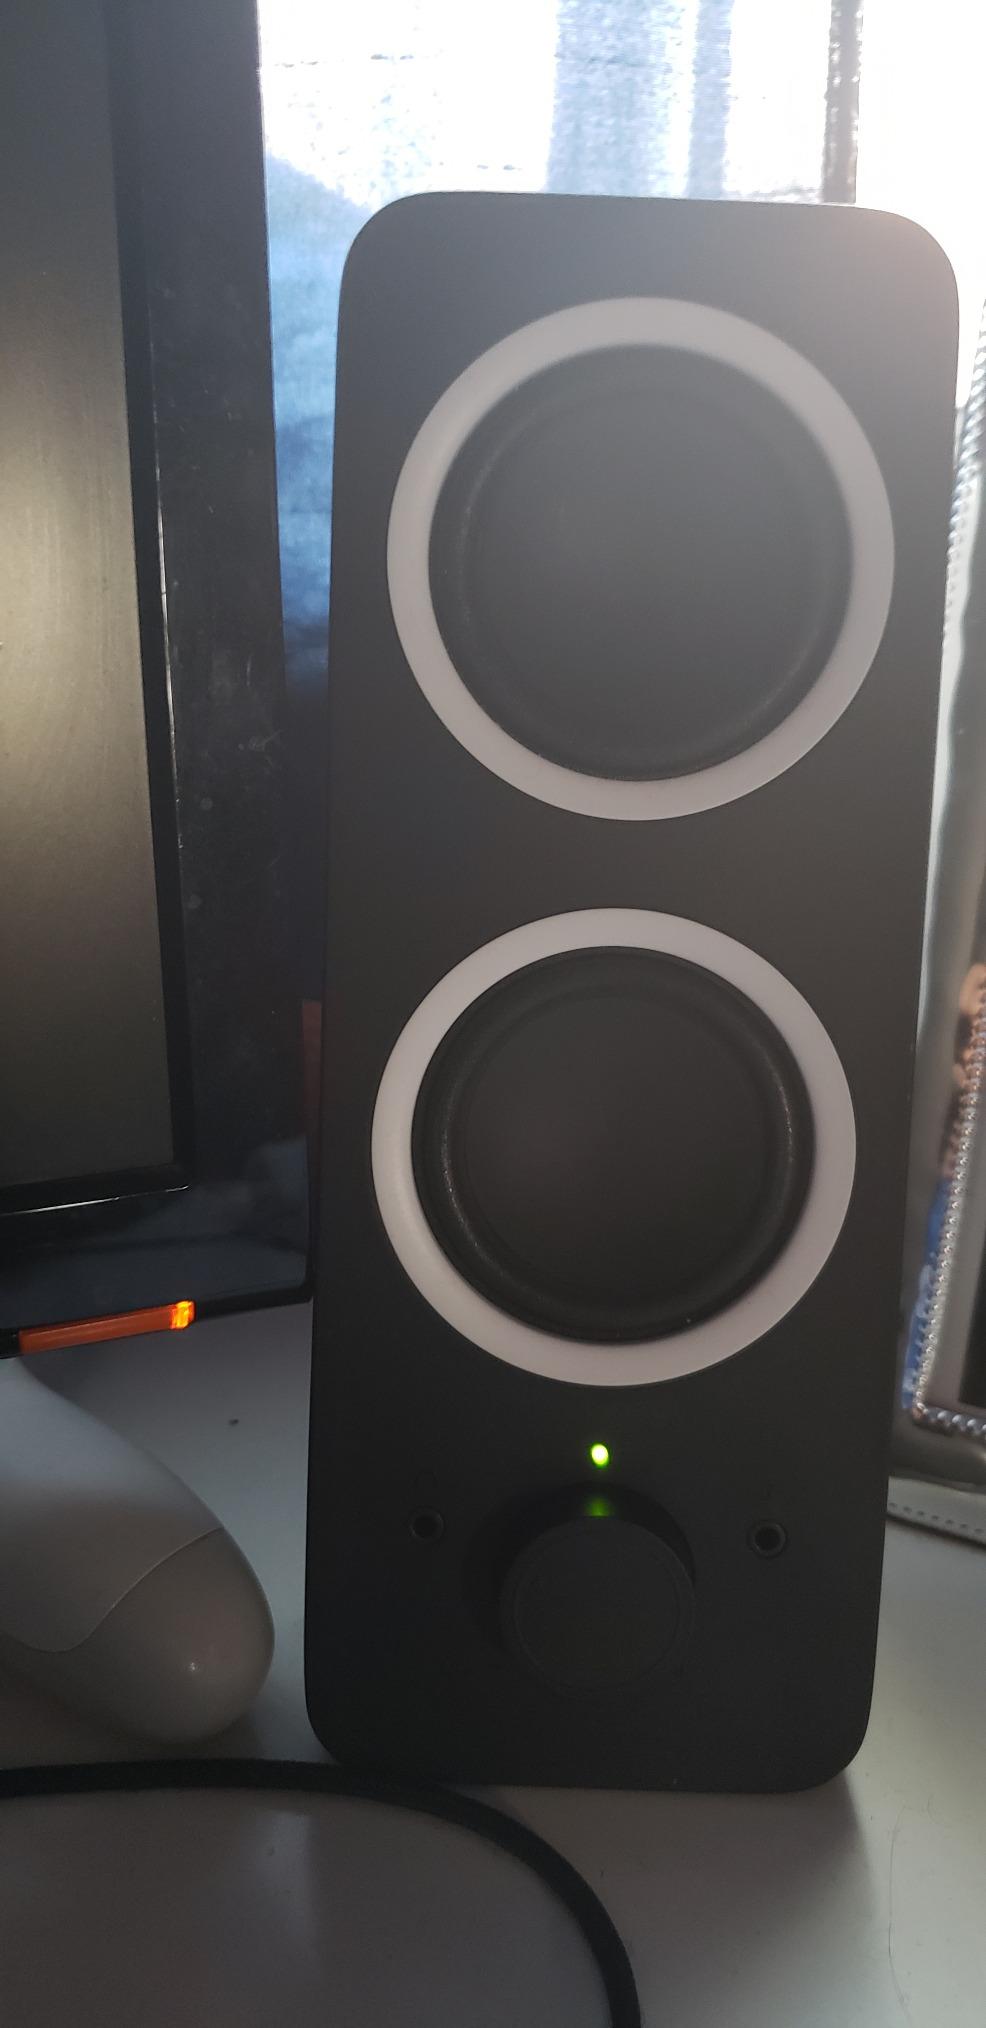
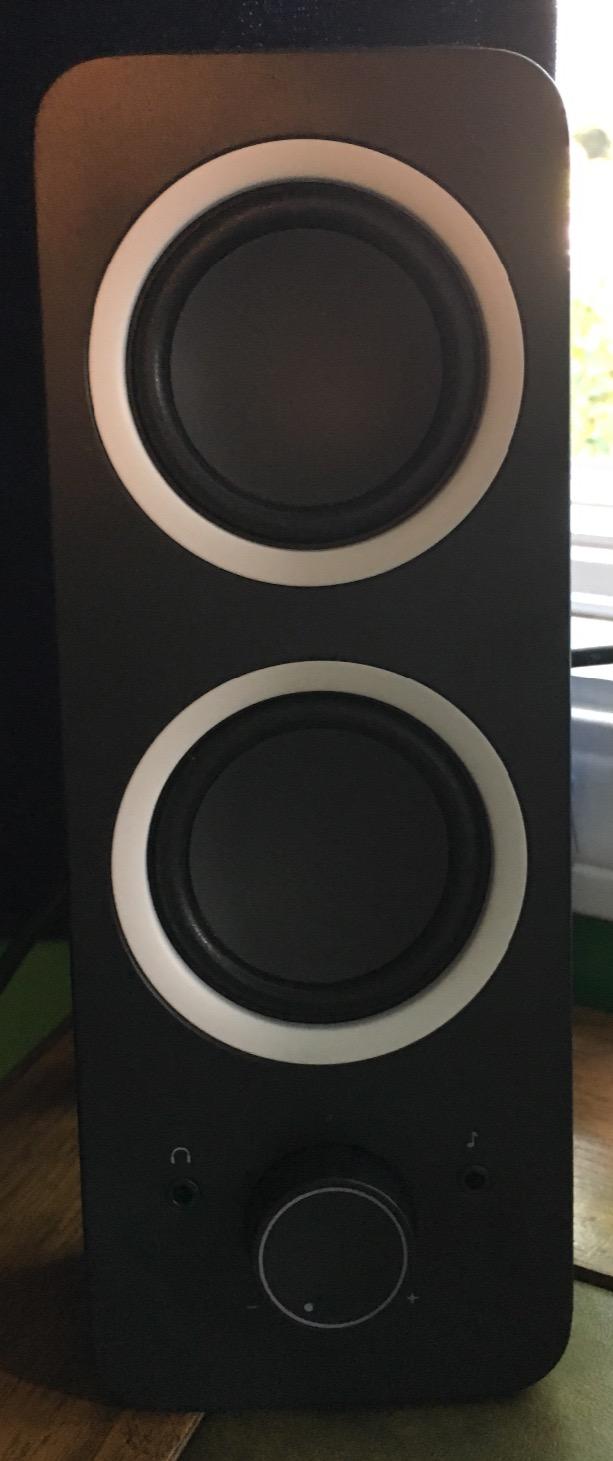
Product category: speaker
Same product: yes